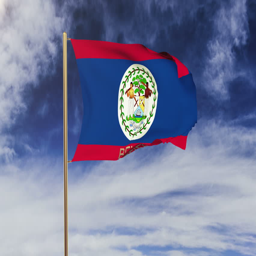
flag with title waving in the wind .